Beaujolais

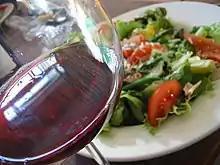
Light bodied Beaujolais wine, such as Beaujolais-Villages pair well with lighter fare like salads.

The Beaujolais wine industry is dominated by the more than 30 "négociants" who produce nearly 90% of the wine sold outside the Beaujolais region. Many of these "négociants", such as Maison Louis Jadot (which owns Moulin-à-Vent-based Château des Jacques) and Bouchard Père et Fils, are based in Burgundy. One of the most well known Beaujolais producers is the "négociant" Georges Duboeuf. There are more than 4000 vineyard owners in Beaujolais and the fractional amount that is not sold to "négociants" are bottled by the nearly 20 village co-operatives with a growing amount being estate bottled. Very little of the estate bottled Beaujolais wines are exported into the United States or United Kingdom though a few exporters specialize in this small niche—the most notable being Kermit Lynch and Alain Jugenet.